Patola Shahis

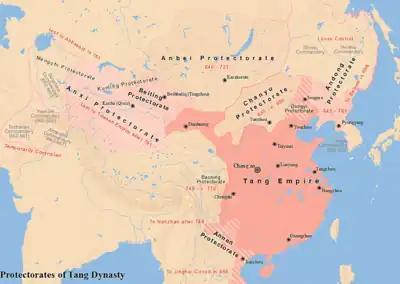
The Patola Shahis became part of the Anxi Protectorate of the Chinese Tang dynasty.

Circa 650 CE, Gilgit came under Tang suzerainty at the time the fall of Western Turkic Khaganate due to Tang military campaigns in the region.